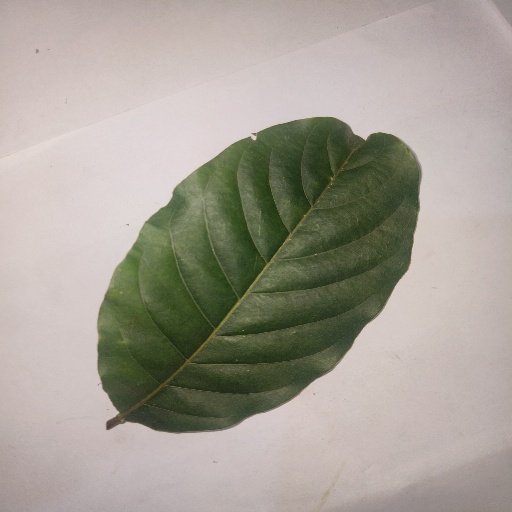
Species: HariTaki
Leaf condition: Healthy Leaf